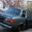
Label: automobile